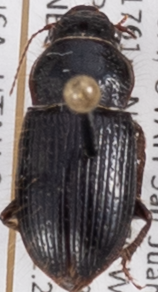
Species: Piosoma setosum
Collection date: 2023-07-25
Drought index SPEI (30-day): -2.09
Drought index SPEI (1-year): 0.44
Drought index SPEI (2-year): -0.044